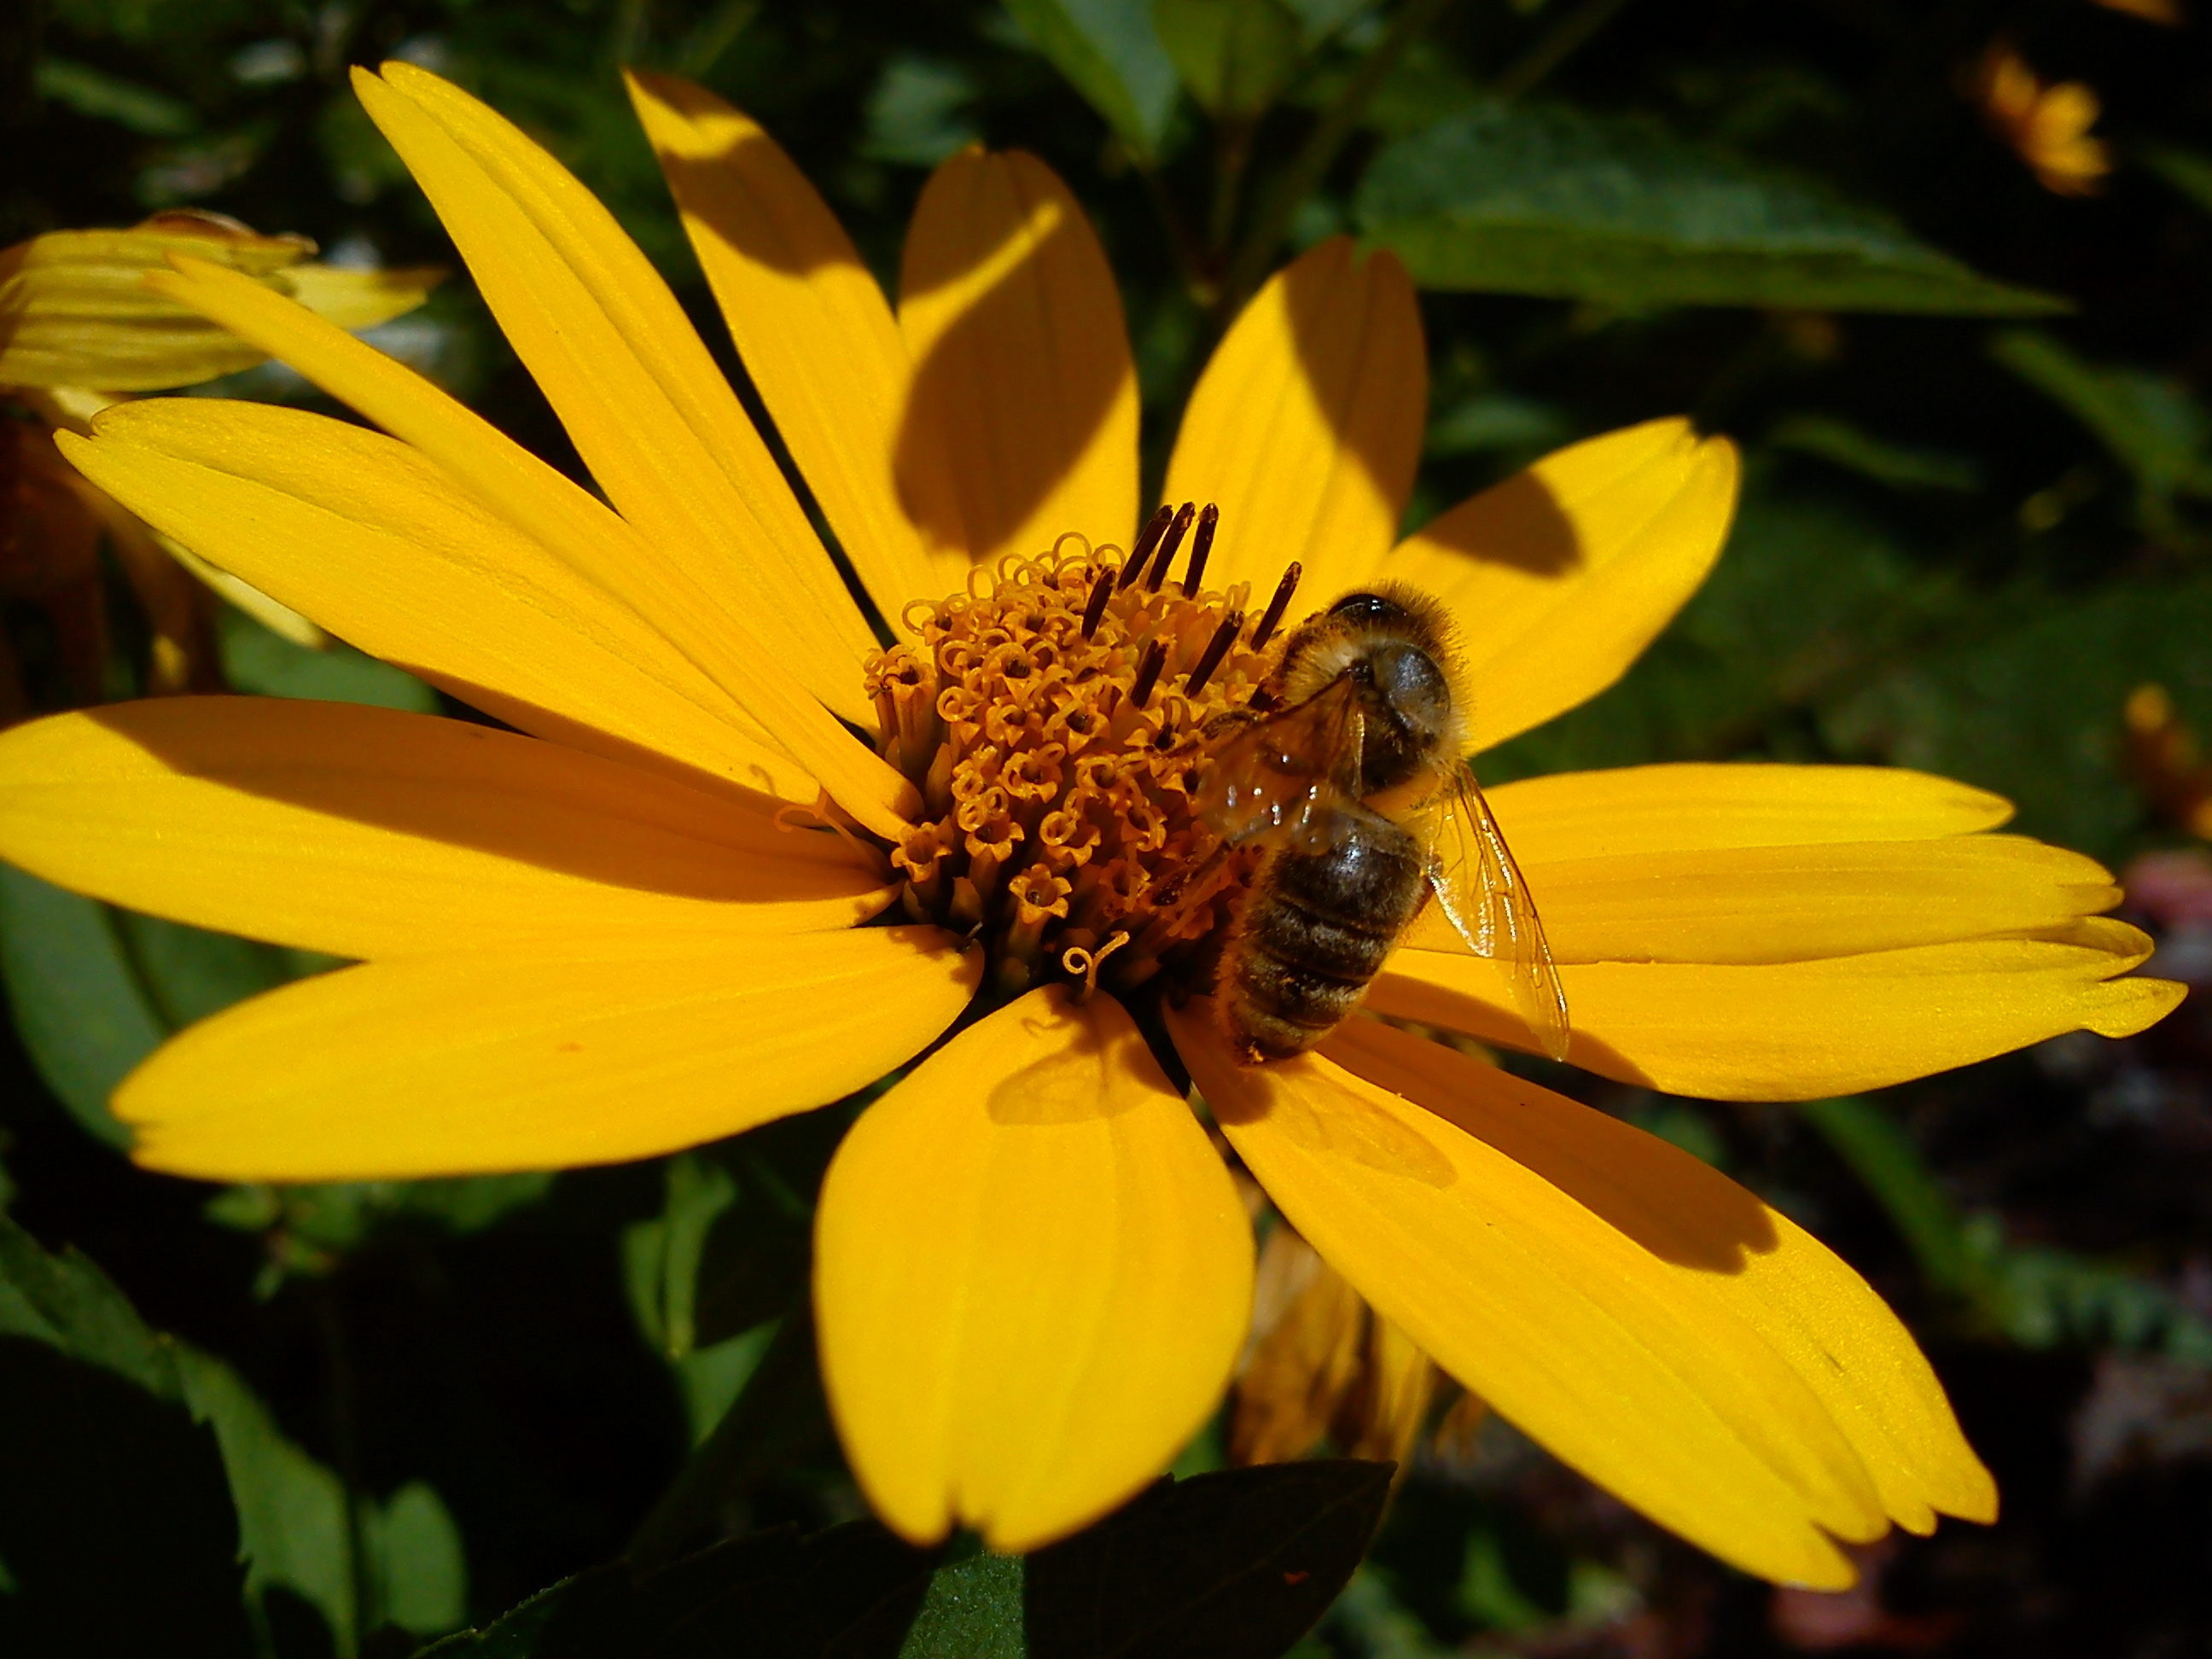
nature, blossom, plant, flower, petal, bloom, animal, pollen, pollination, insect, botany, yellow, garden, close, flora, fauna, invertebrate, wildflower, close up, bee, nectar, macro photography, flowering plant, honey bee, daisy family, annual plant, land plant, membrane winged insect